Carlo Parola

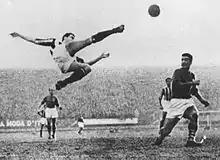
Carlo Parola executing his signature bicycle kick in a match between Juventus and Fiorentina.

Parola was born in Turin. He is mostly known for his time with Juventus with whom he played over 300 games between 1939 and 1954, winning two Serie A titles and a Coppa Italia, and even serving as the club's captain from 1949 onwards. He also had brief spells with Lazio and Midland in Argentina, before going into management. At international level, he was capped for Italy on 10 occasions between 1945 and 1950, and represented his country at the 1950 FIFA World Cup.